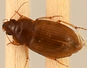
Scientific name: Amara quenseli
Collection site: Onaqui NEON (ONAQ), plot ONAQ_018